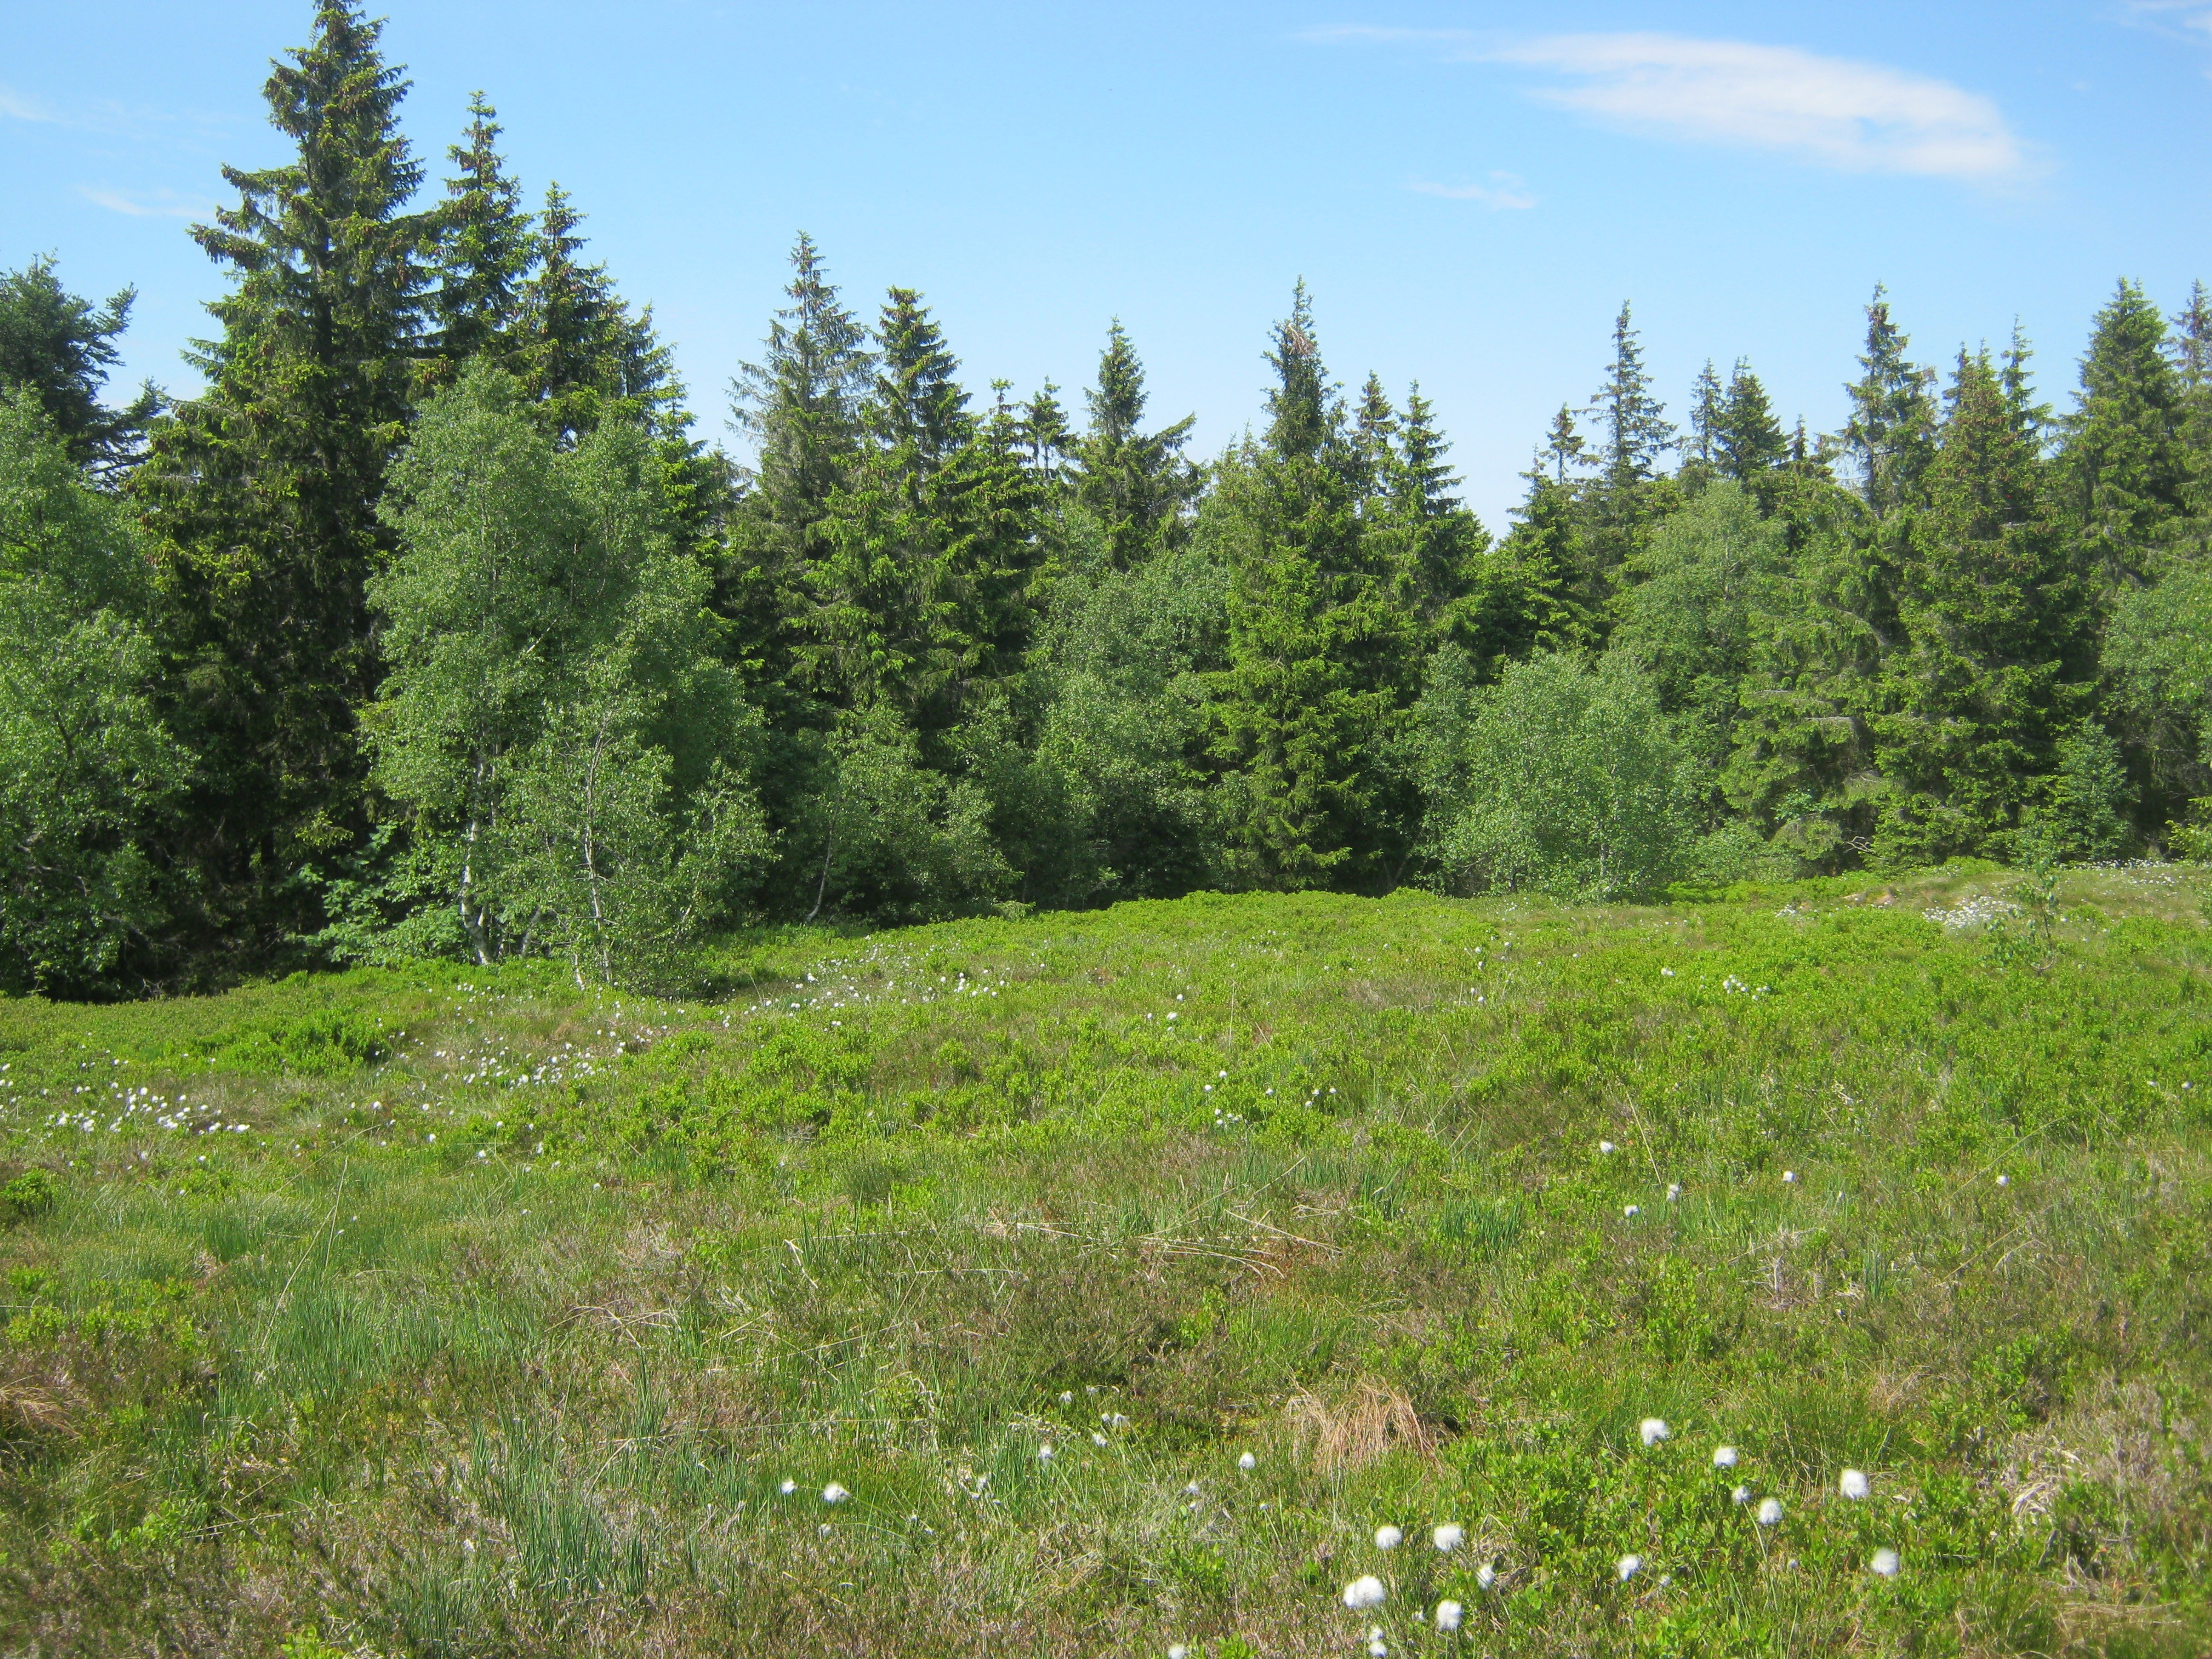
tree, forest, grass, wilderness, mountain, plant, trail, meadow, prairie, pasture, ridge, height, flowers, spruce, mountains, grassland, vegetation, wetland, bog, plateau, woodland, habitat, ecosystem, jura, mountain flowers, mountain meadow, biome, natural environment, geographical feature, woody plant, temperate broadleaf and mixed forest, temperate coniferous forest, land lot